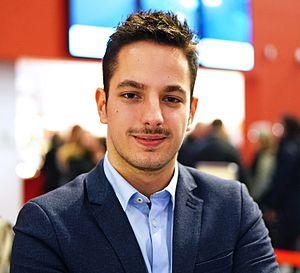
Le réalisateur Léo Pons lors de la projection du film ""CHUT!"" à Aurillac le 24 novembre 2016."
Léo Pons, né le 4 octobre 1996 à Aurillac, est un réalisateur français.